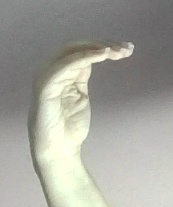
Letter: haa